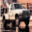
Label: truck